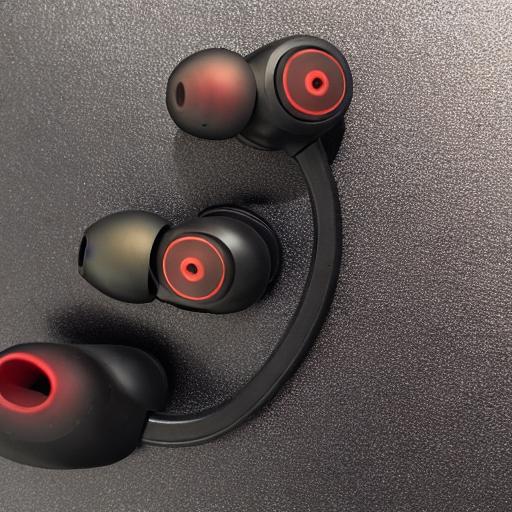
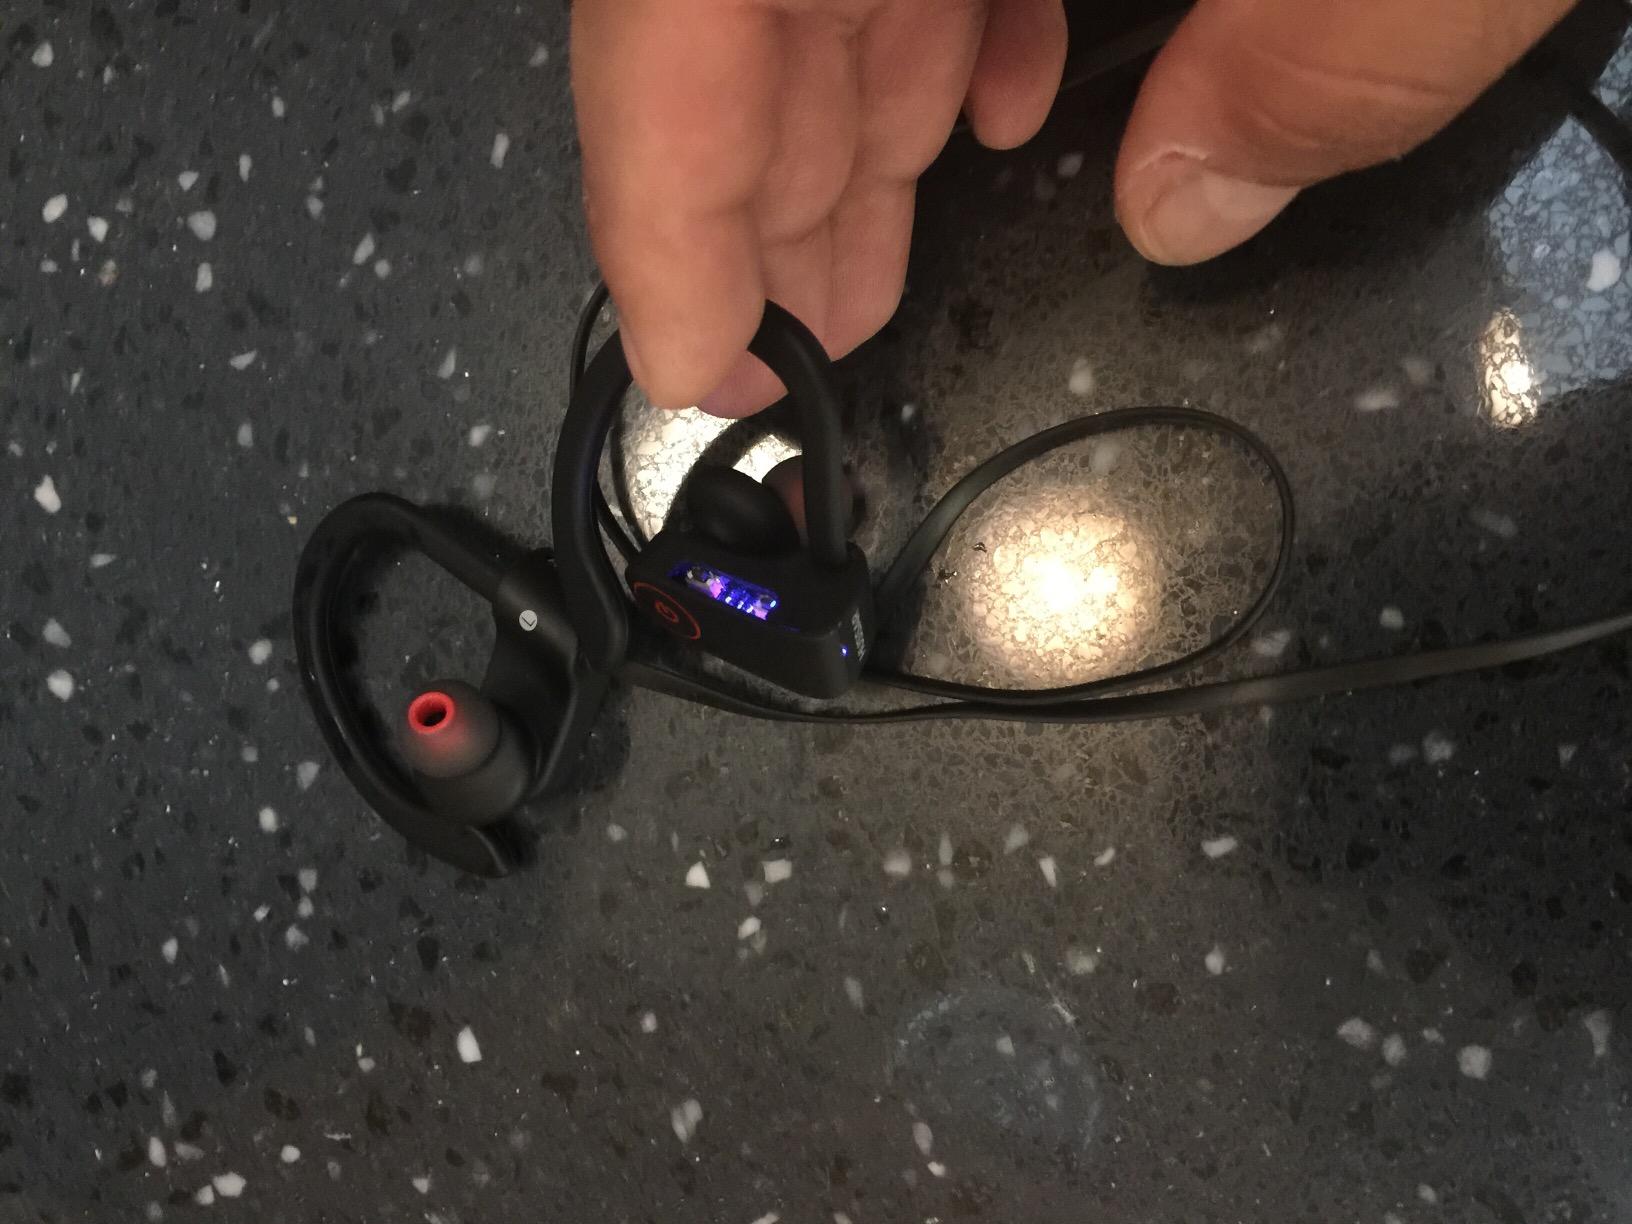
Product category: headphones
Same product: no